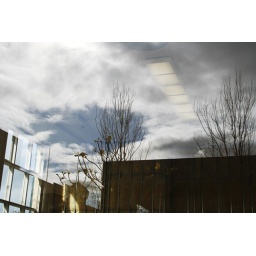
reflection of trees and sky in a window of a building that's under construction downtown